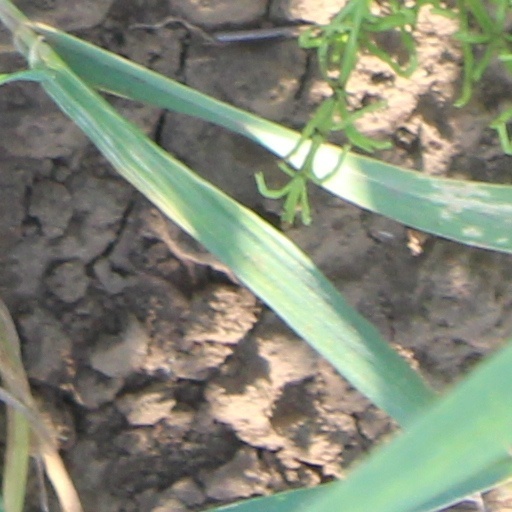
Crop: wheat